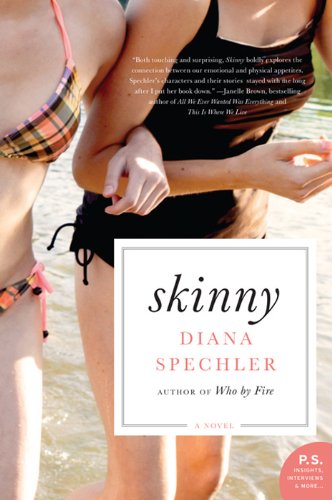
Skinny: A Novel
Category: Buy a Kindle
Review “Spechler’s meditation on the nature of hunger is both touching and surprising, as Skinny boldly explores the connection between our emotional and physical appetites. Her characters and their stories stayed with me long after I put her book down.” From Publishers Weekly Instead of relating to her charges at a teenage weight-loss camp, 20-something Gray Lachmann studies them through the same empathy-free eyes with which she views herself in Spechler's shallow second novel (after Who by Fire). Feeling culpable in her father's death, Gray leaves New York and takes a job at Camp Carolina for the summer, hoping to lose the pounds she gained bingeing in her guilt and grief, and to also meet Eden, the girl she believes to be her stepsister, discovered via a mysterious bequest while executing her father's will. But Eden, a born loner who Gray assumes resulted from an extramarital fling, rejects Gray's efforts to open up. Gray's summer job does prove life altering, and not just physically: she distrusts the camp owner, begins to draw herself into the knotty social lives of her charges, and flirts with the athletic director. Affectingly narrated by Gray in a tone that often echoes pro-anorexia message boards, Spechler's latest succeeds in lovingly detailing the agony of self-loathing before it swings wildly into YA territory to teach Gray a lesson about life. (Apr.) (c) Copyright PWxyz, LLC. All rights reserved. About the Author Diana Spechler received her MFA from the University of Montana and was a Steinbeck Fellow at San JosÉ State University from 2004 to 2005. Her fiction has appeared in Glimmer Train Stories , Moment , Lilith , and elsewhere. She lives in New York City. From the Back Cover After her father’s death, twenty-six-year-old Gray Lachmann findsherself compulsively eating. Desperate to stop bingeing, she abandonsher life in New York City for a job at a southern weight-losscamp. There, caught among the warring egos of her devious co-counselor,Sheena; the self-aggrandizing camp director, Lewis; his attractive assistant,Bennett; and a throng of combative teenage campers, she is confronted by acaptivating mystery: her teenage half-sister, Eden, whom Gray never knewexisted. Now, while unraveling her father’s lies, Gray must tackle her ownself-deceptions and take control of her body and her life. Visceral, poignant, and often wickedly funny, Skinny illuminates a youngwoman’s struggle to make sense of the link between hunger and emotion, andto make peace with her demons, her body, and herself.
Features: “ | Skinny | will be my go-to recommendation all year for anyone who wants smart, endearing,beautifully written women's fiction." —Allison Winn Scotch, | New York Times | bestselling author of | TheOne That I Want | and | Time of My Life | "Spechler…transcends melodrama and clichewith striking sensitivity and delicate touch." — | Boston Globe | To escape thegrief she feels following her father’s death, twenty-six year old Brooklynite Gray Lachmann becomesa counselor at a summer camp for overweight children, where she discovers shehas her own demons to battle both emotionally and physically. In | Skinny | , the ambitious, accomplished, anddarkly  humorous second novel fromreader-favorite Diana Spechler—author of | Who ByFire | and acontributor to | Rumpus Women Volume 1 | —a vividly realized cast of characters mustcome to terms with eating disorders, buried secrets, and the trials of growingup.